Sherman Minton

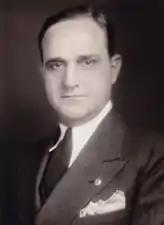
Senator Sherman Minton

Minton took his Senate seat in January 1935. As a freshman, he sat in the back row of the chamber next to fellow freshman Harry Truman, and the pair quickly became friends. Minton was made a member of a special Lobby Investigation Committee chaired by Senator Hugo Black, that was set up to look into questionable lobbyist groups. According to professor of political science Linda C. Gugin, a Minton biographer, in practice the committee's investigations were politically motivated and directed against groups that were challenging New Deal legislation.